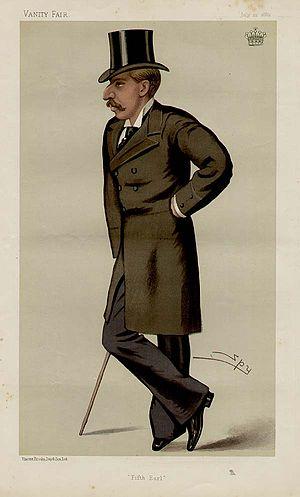
Henry Edward Fox-Strangways, 5ᵉ comte d'Ilchester PC, connu sous le nom de Henry Fox-Strangways jusqu'en 1865, est un pair britannique et un politicien libéral. Il sert comme capitaine de l'honorable Corps of Gentlemen-of-Arms sous William Ewart Gladstone entre janvier et février 1874.